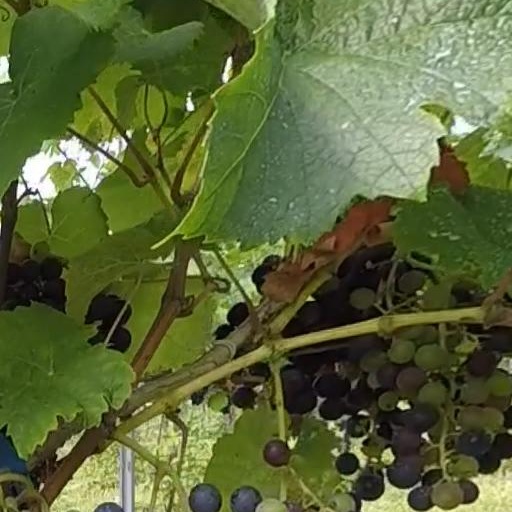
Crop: grape